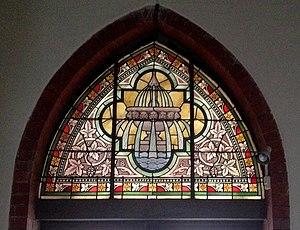
Le psaume 36 est un psaume qui met en opposition la méchanceté du pêcheur et la bonté de Dieu.